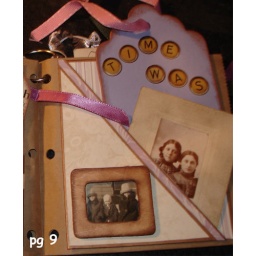
Tags, cabinet card of two girls and a picture in a little wood frame.